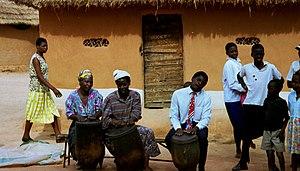
La musique zimbabwéenne comprend des styles folk et pop. Une grande partie de la musique folklorique comprend du mbira, des tambours Ngoma et des hosho. La musique a joué un rôle important dans l'histoire du Zimbabwe, depuis un rôle vital dans la cérémonie traditionnelle de Bira utilisée pour appeler les esprits ancestraux, pour protester contre les chansons pendant la lutte pour l'indépendance.